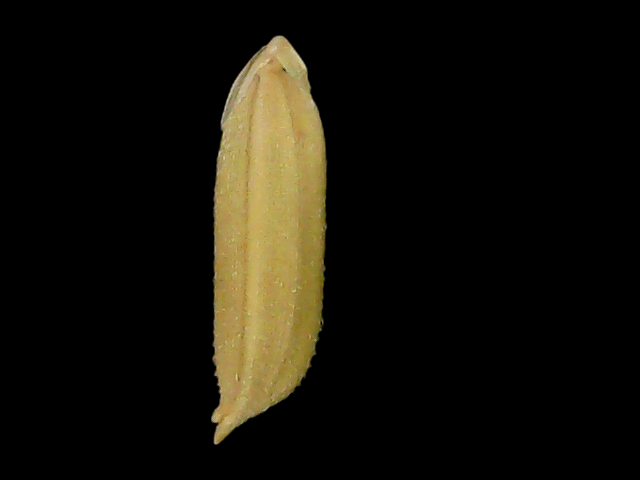
Rice variety: Bd75